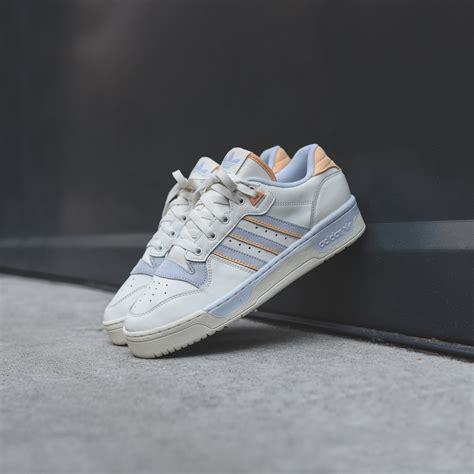
Brand: Adidas
Model: Rivalry